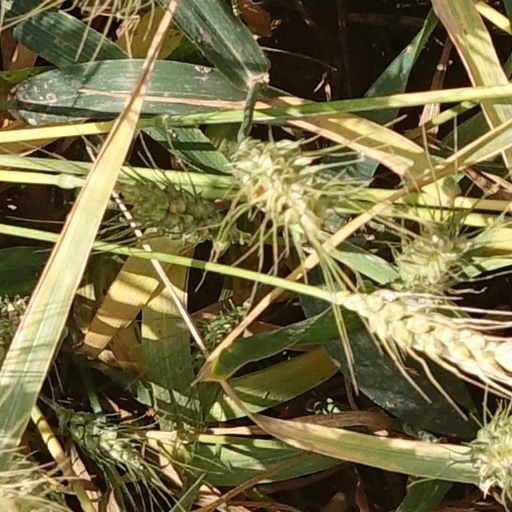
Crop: wheat